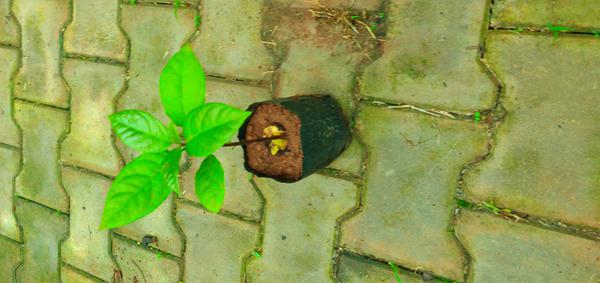
Plant: Avacado